Paškal Buconjić

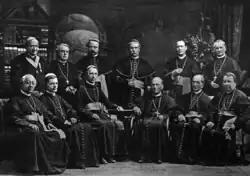
Buconjić with other bishops and clergy during the ceremony of consecration of the Sarajevo cathedral in 1889

The Apostolic Vicar of Herzegovina, Bishop Anđeo Kraljević died on 27 July 1879 while on a visit to distribute chrism oils to Konjic. Herzegovinian Franciscans chose Buconjić as his successor. Due to his loyalty to Austria-Hungary, the Austrian-Hungarian authorities lobbied for Buconjić to succeed Bishop Kraljević with a recommendation from the apostolic vicar of Bosnia, Bishop Paškal Vuičić. His appointment was approved by both, the Austrian-Hungarian government as well as Apostolic Nuncio to Austria-Hungary Domenico Jacobini. Pope Leo XIII approved Buconjić's nomination and issued two decrees on 30 January 1880 appointing Buconjić the apostolic vicar and a titular bishop of Magydus. To enhance the connection between Herzegovina and Croatia, Buconjić chose Zagreb as a place for his episcopal consecration. Buconjić was consecrated a bishop by the Archbishop of Zagreb Cardinal Josip Mihalović in Zagreb on 19 March 1880, after which Buconjić visited the emperor in Vienna and the pope in Rome. Buconjić was finally installed as the apostolic vicar on 25 April 1880. His episcopal motto was "All for the faith and homeland".